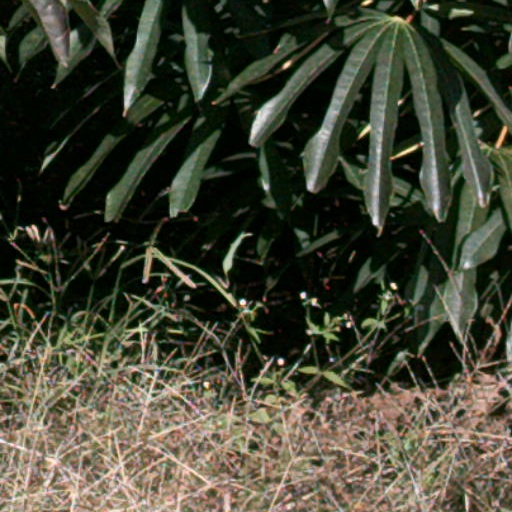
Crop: cassava